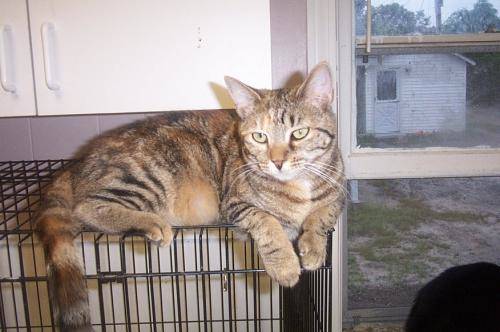
Label: cat